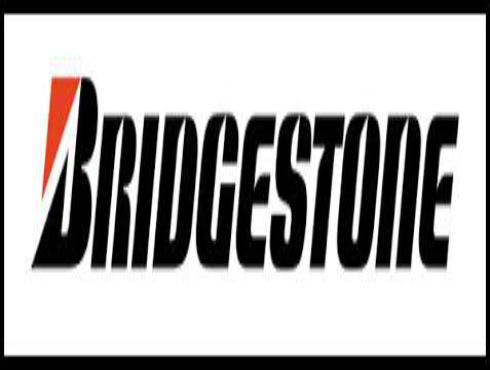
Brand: Bridgestone
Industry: Transportation